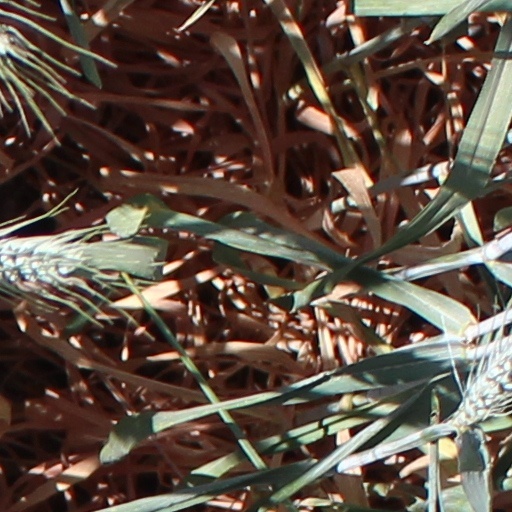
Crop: wheat